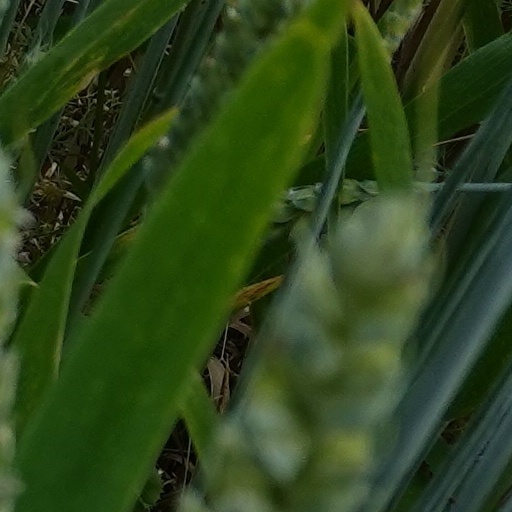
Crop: wheat